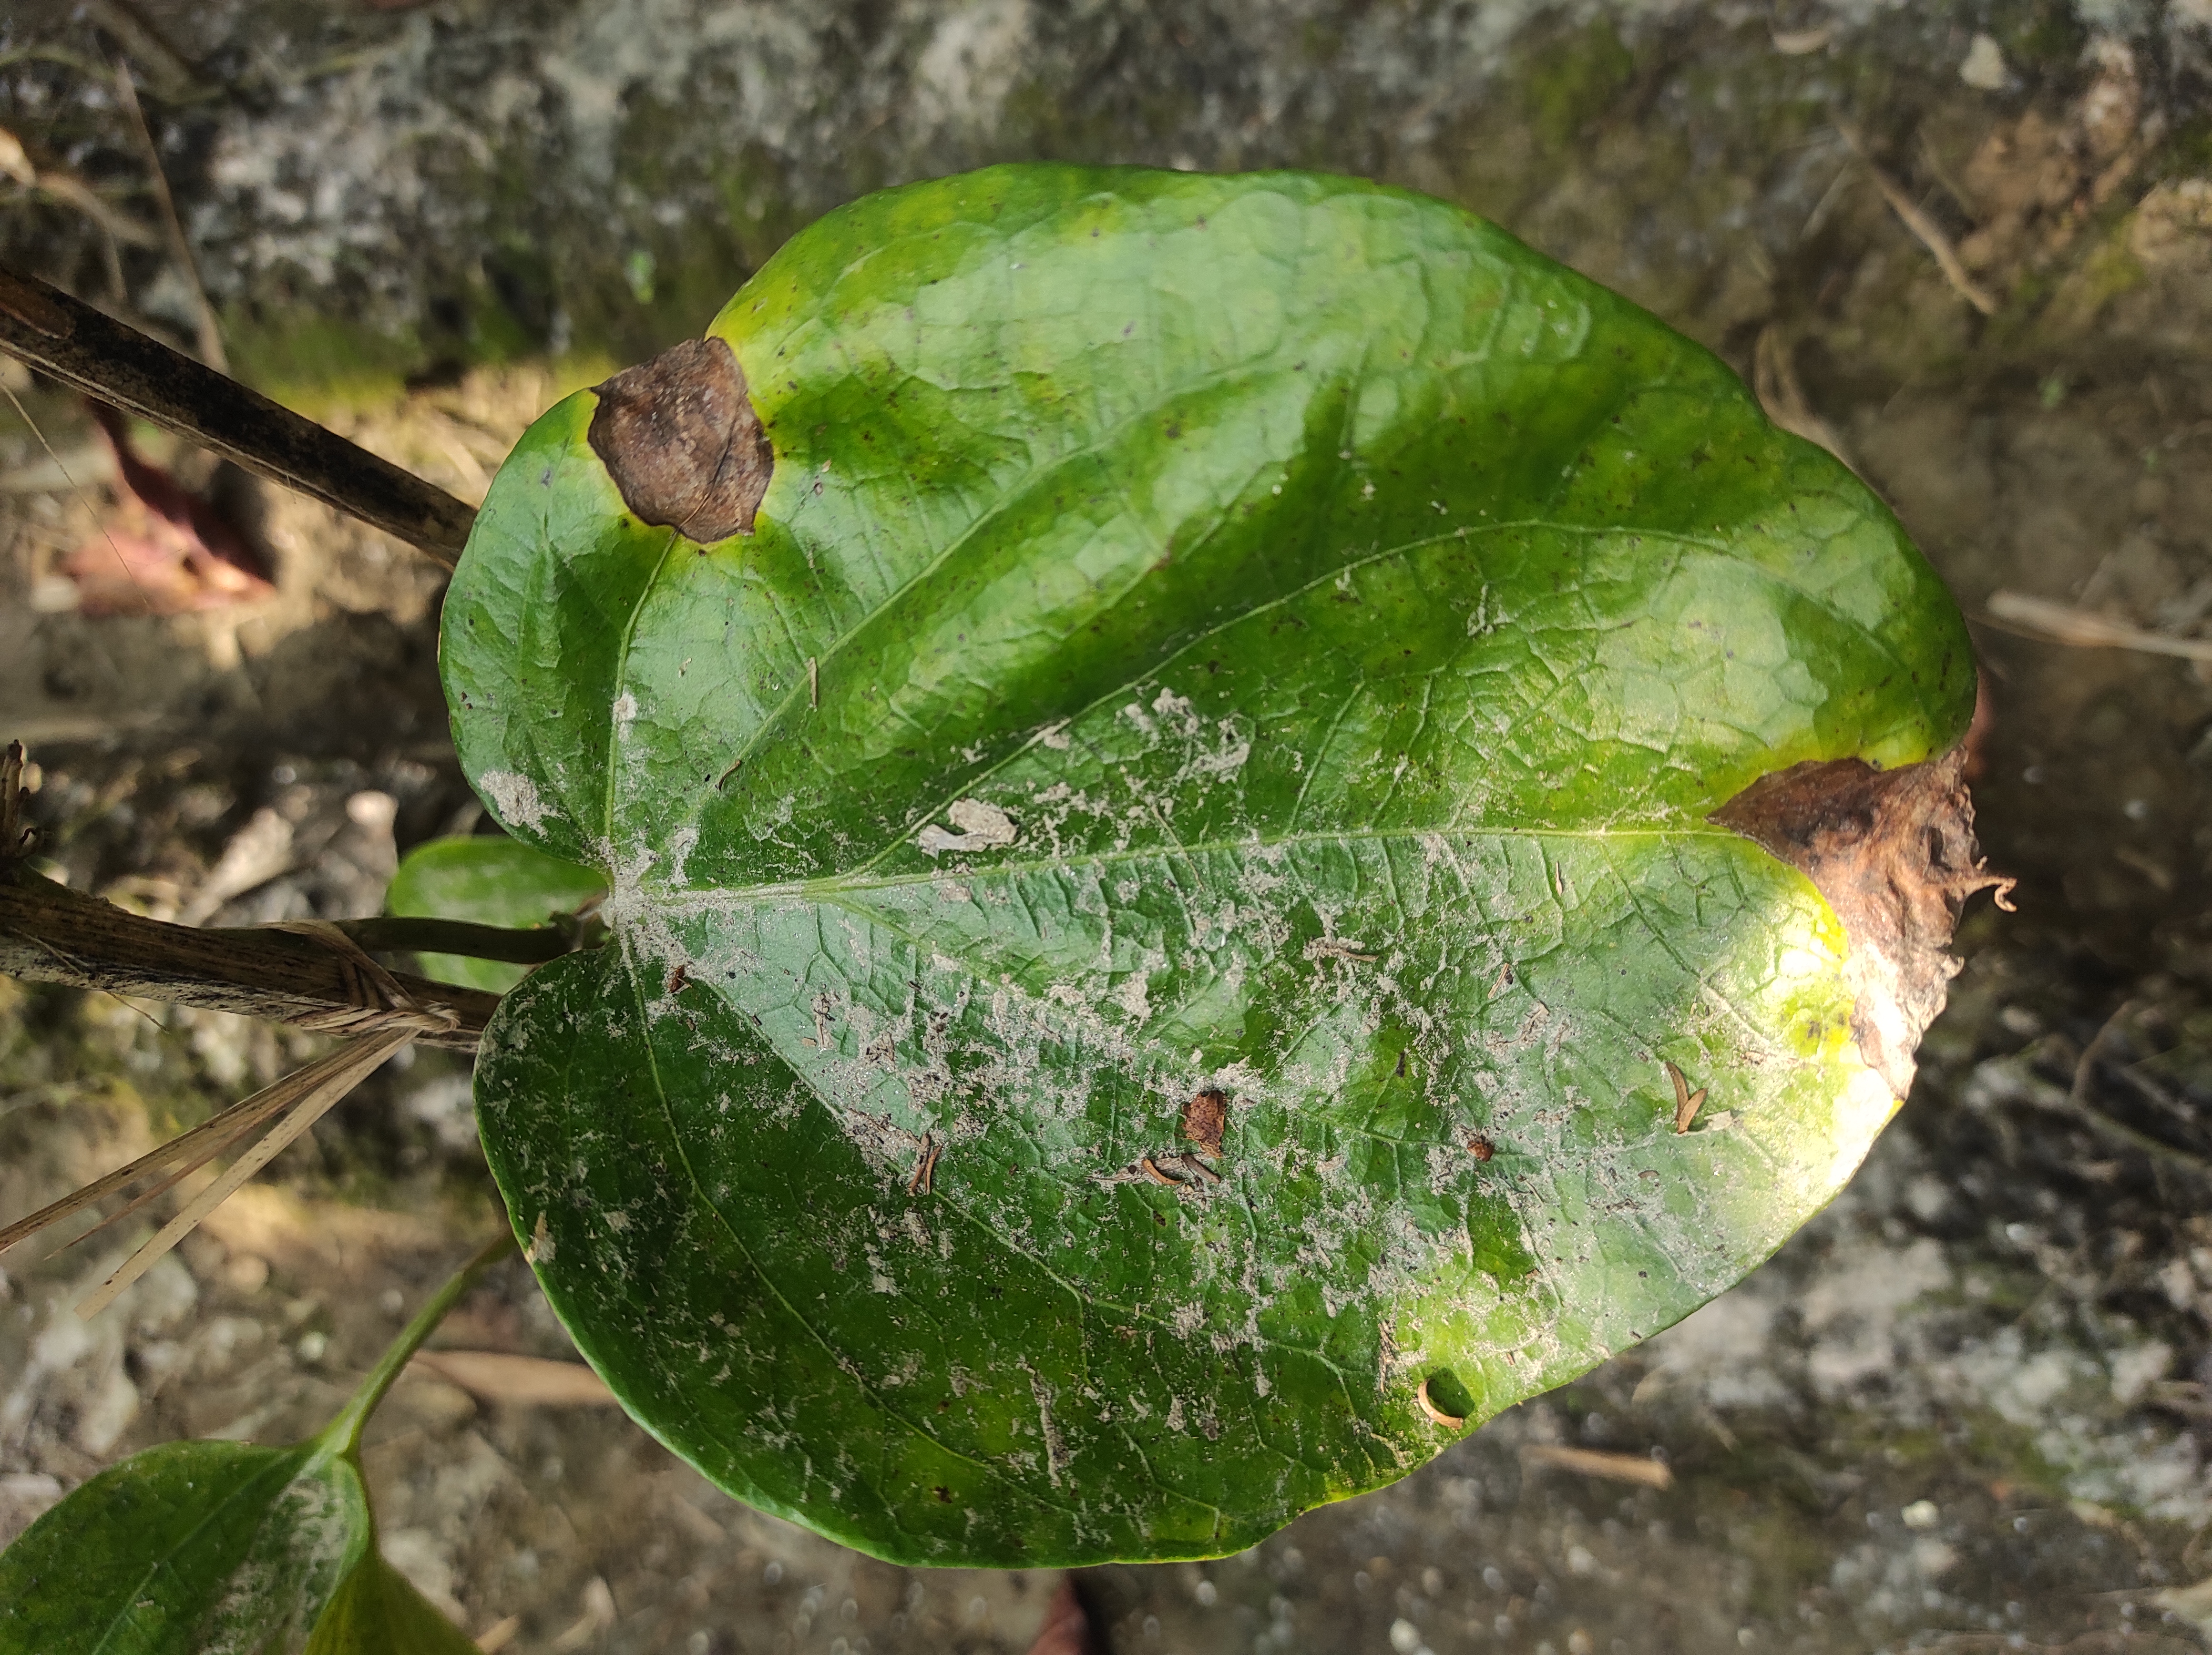
Label: Fungal_Brown_Spot_Disease